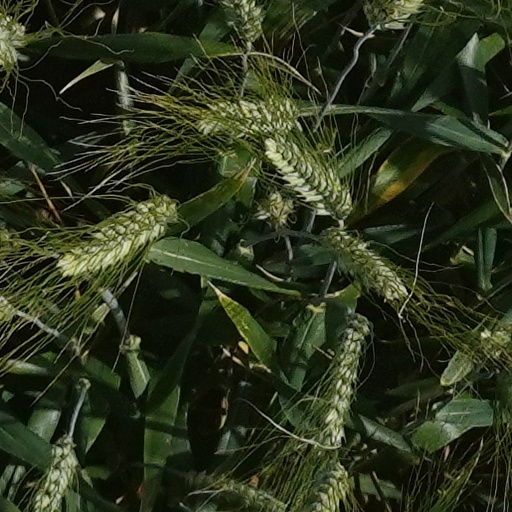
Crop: wheat